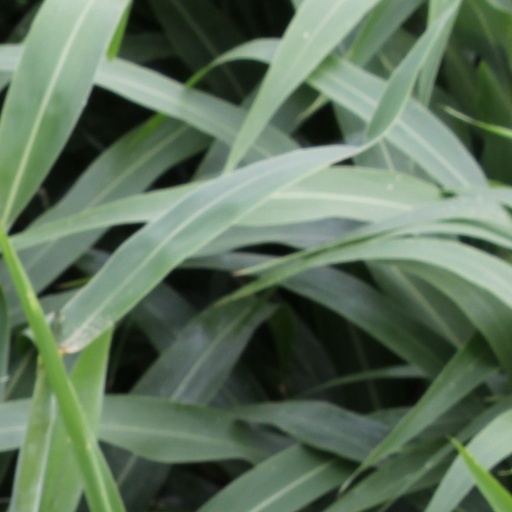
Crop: sorghum